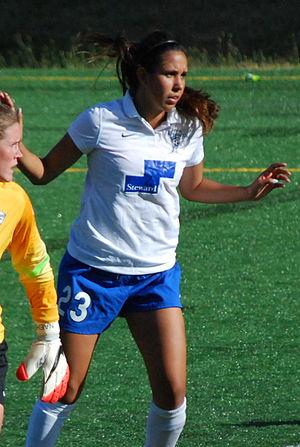
Bianca Sierra, née le 25 juin 1992 à Mountain View, est une footballeuse internationale mexicaine évoluant au poste de défenseur central.